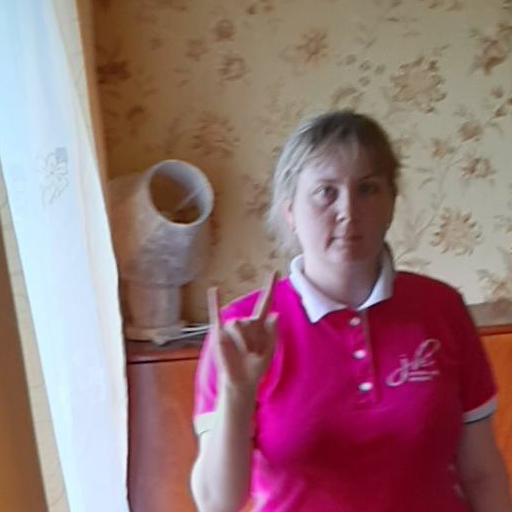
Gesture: rock